Balbriggan

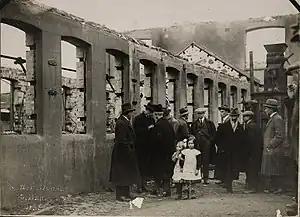
Burnt out building following the Sack of Balbriggan, September 1920

During the Irish War of Independence, members of the Black and Tans (former British soldiers recruited into the Royal Irish Constabulary (RIC) as special constables) stationed at the nearby Gormanston Camp attacked Balbriggan in reprisal for the murder of an RIC policeman on 20 September 1920. The event, known as the sack of Balbriggan, resulted in the destruction of 54 houses and a hosiery factory along with the looting of four pubs by the Black and Tans. Two residents of Balbriggan, dairyman Séamus Lawless and barber Sean Gibbons, were bayoneted to death by the Black and Tans during the attack. After it occurred, the attack received international attention due to Balbriggan's close proximity to foreign news correspondents based in Dublin. A delegation from the United States pledged to rebuild thirty homes in the village and a local factory.